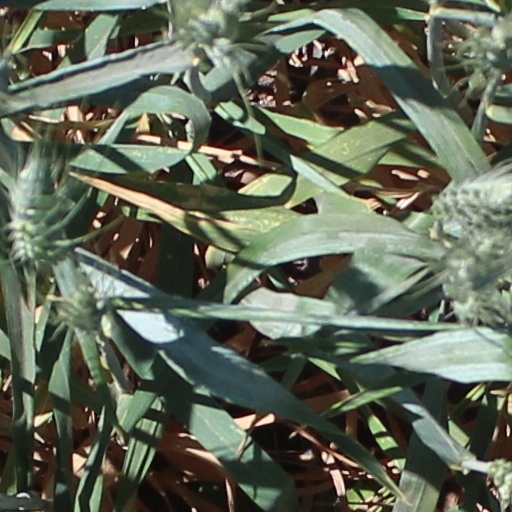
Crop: wheat